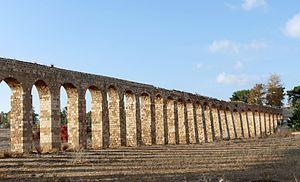
Al-Kabri était un village de Palestine mandataire situé à 12,5 km au nord-est de la ville d’ Acre. Il fut détruit lors de la guerre israélo-arabe de 1948.